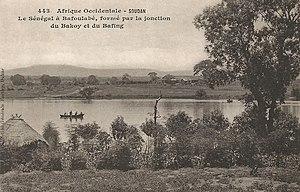
François-Edmond Fortier, Le Sénégal à Bafoulabé, formé par la jonction du Bakoy et du Bafing. Afrique Occidentale - Soudan.
Bafoulabé est une ville et une commune rurale du Mali, chef-lieu de cercle, dans la région de Kayes, en pays Khasso.